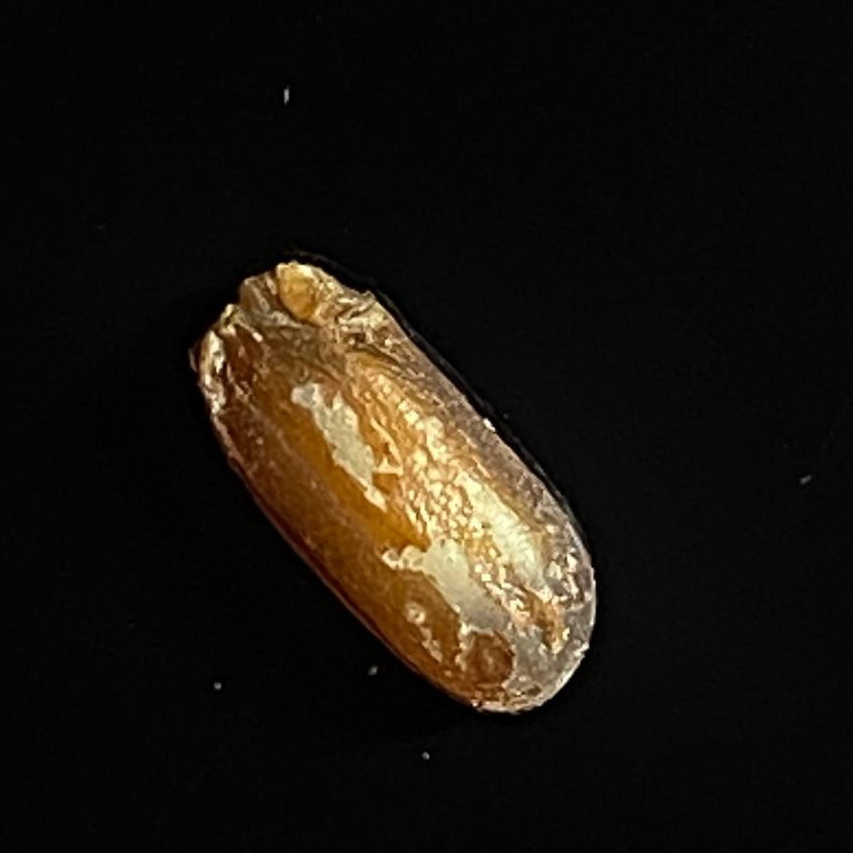
Rice variety: Lal_Biroi